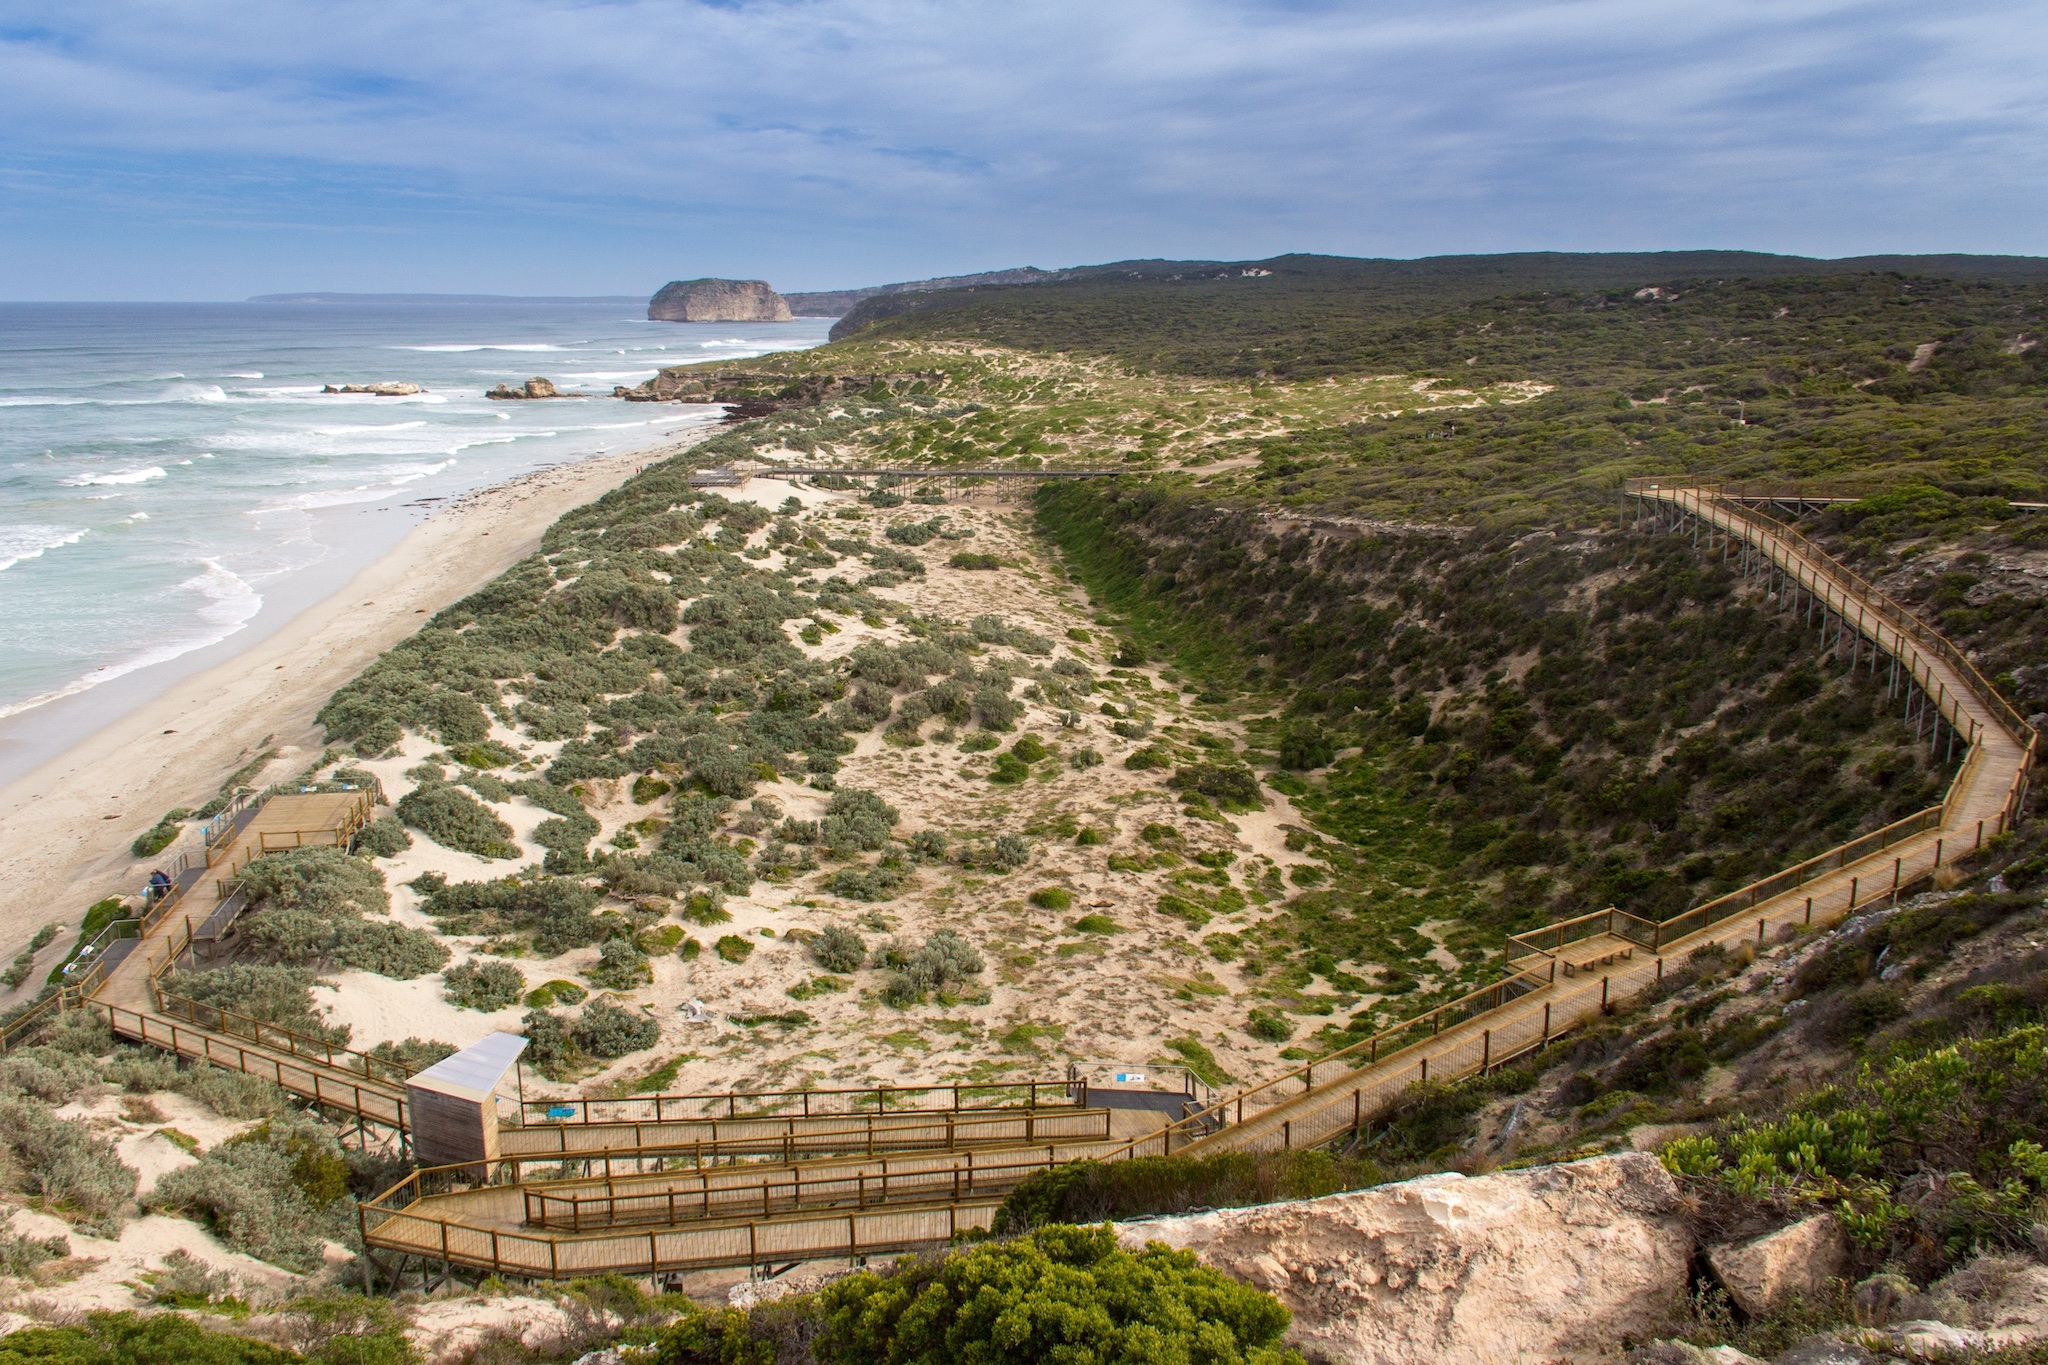
beach, landscape, sea, coast, shore, animal, vacation, cliff, bay, tourism, terrain, australia, south, ecosystem, cape, aerial photography, kangaroo island, seal bay